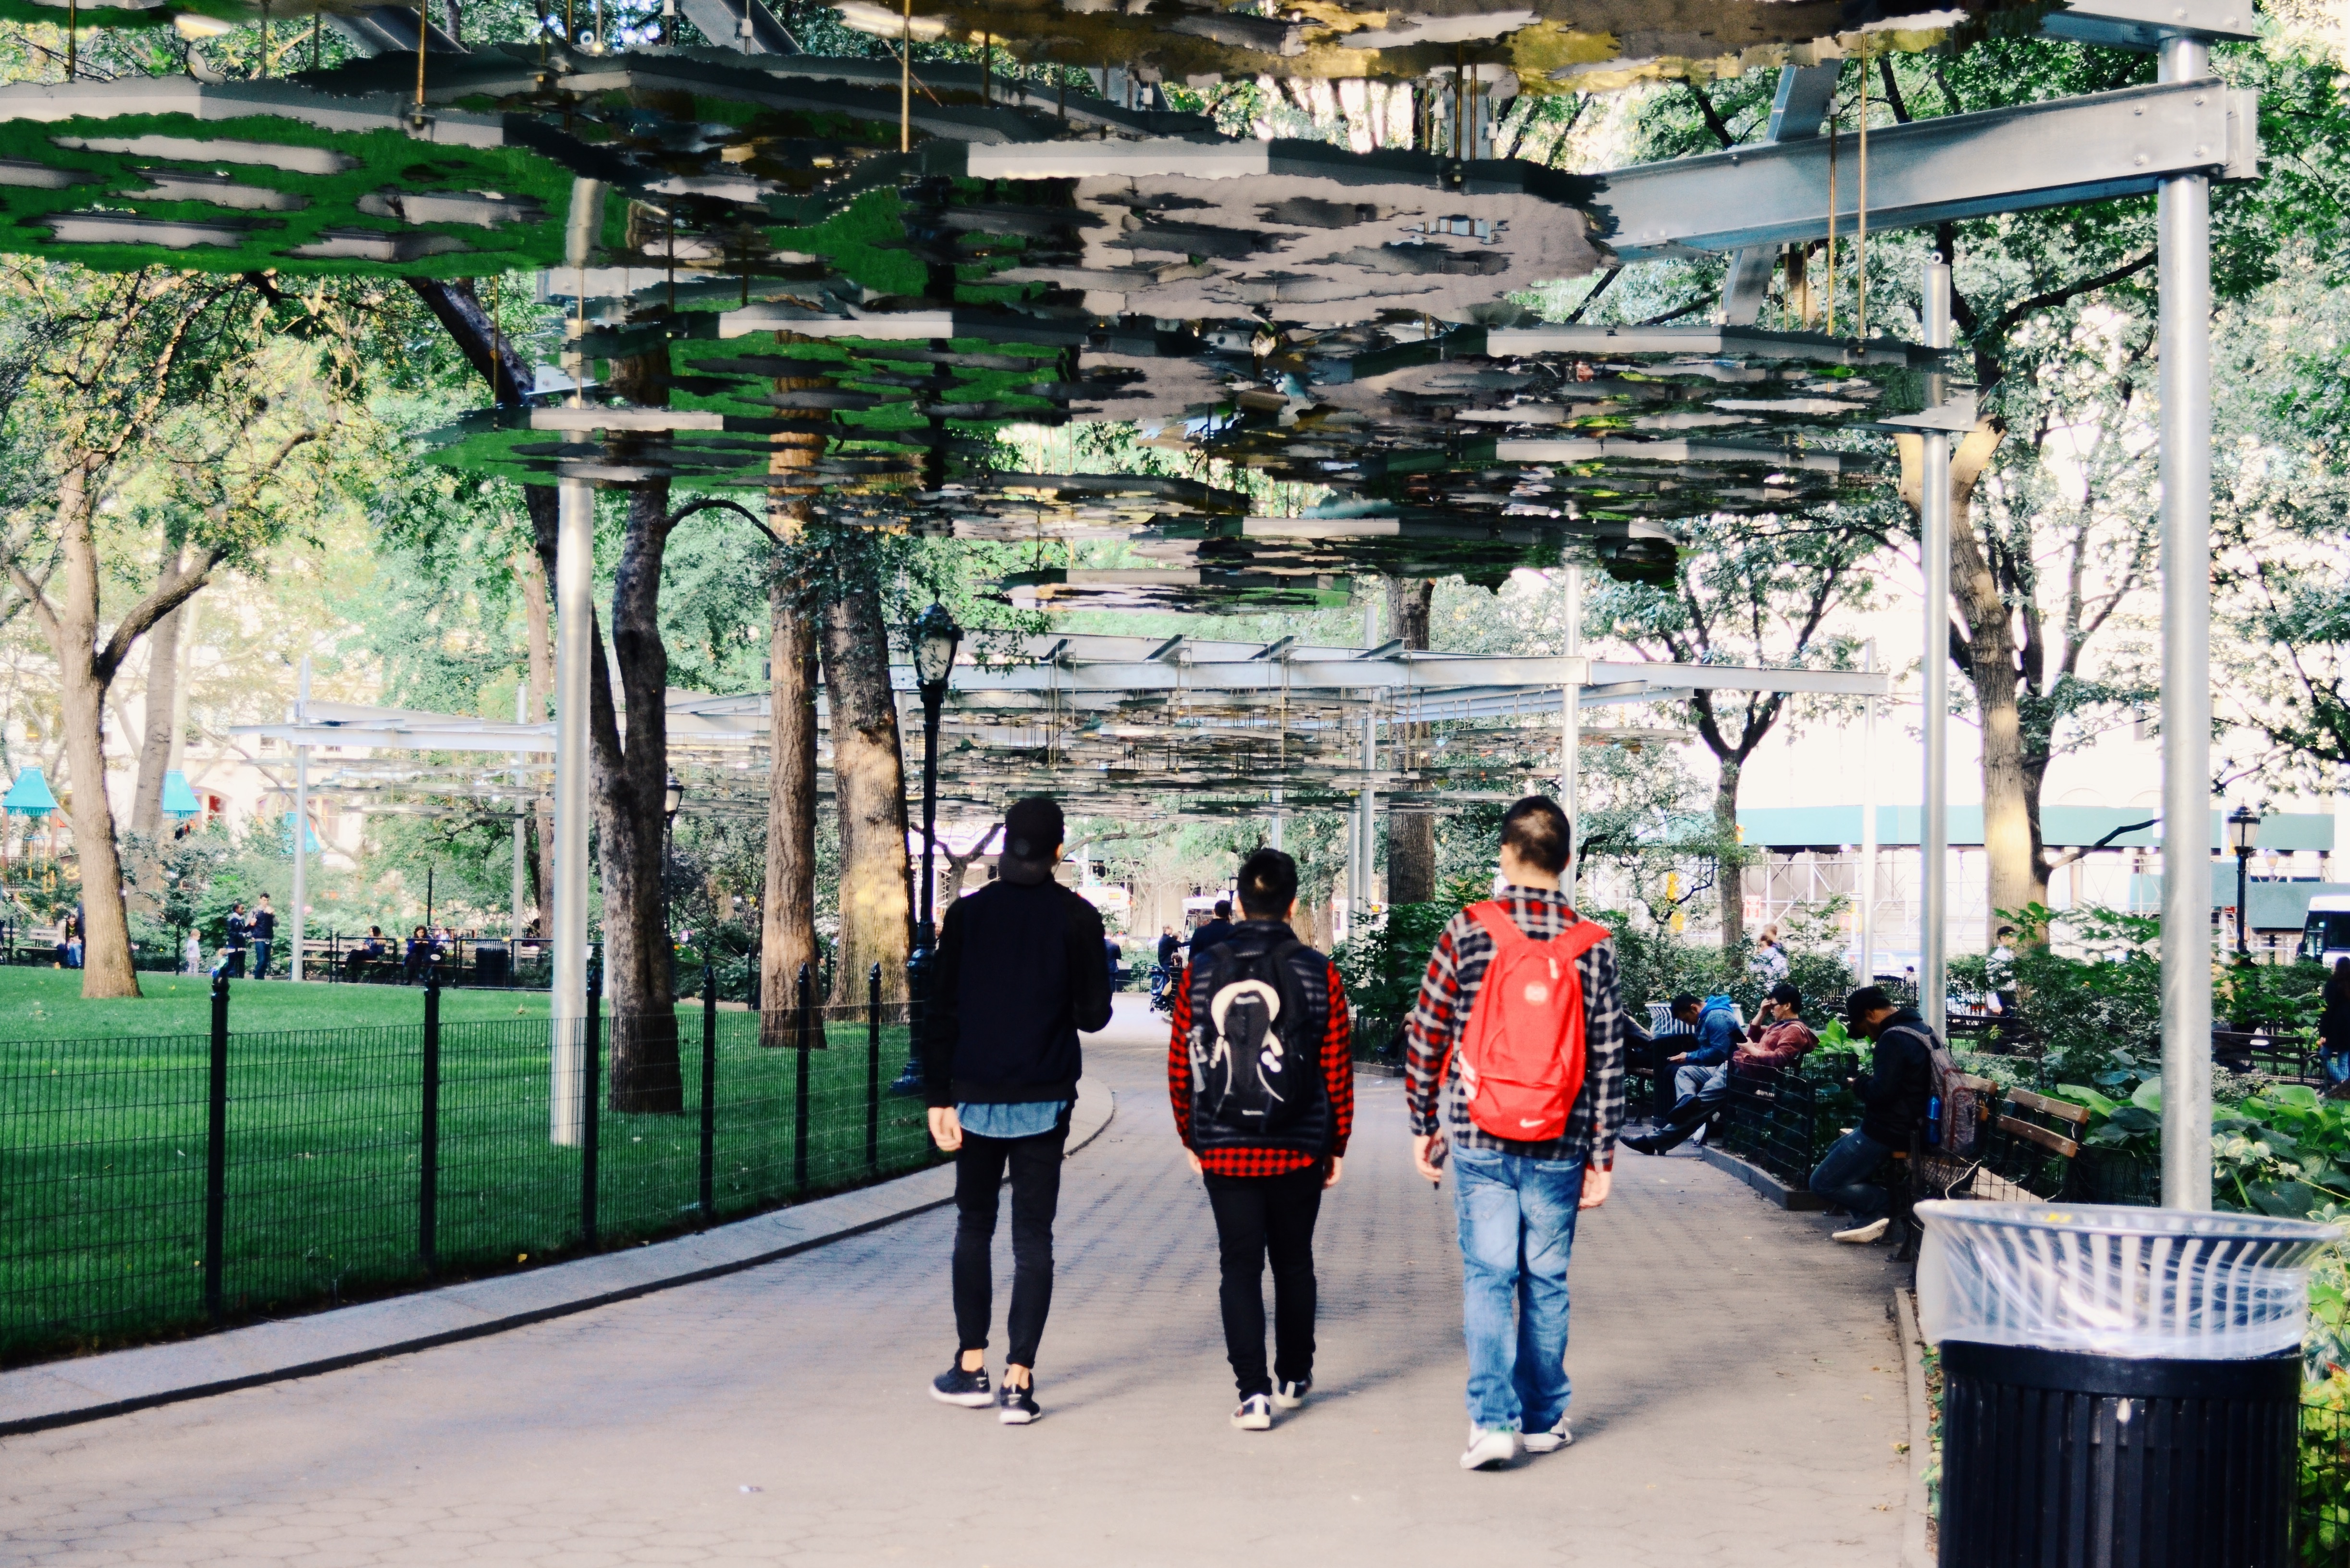
tree, flower, travel, tourism